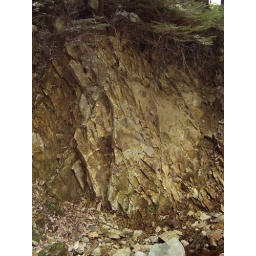
Marble rock face - eroded by Broad Brook